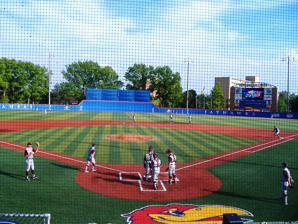
Building: Hoglund Ballpark
Country: United States of America
Year built: 1958
Baseball stadium in Lawrence, Kansas, US Hoglund Ballpark The park in 2012 Full name Hoglund Ballpark Location Lawrence, Kansas Owner University of Kansas Operator University of Kansas Capacity 2,500 Field size Left Field - 330' Center Field - 400' Right Field - 330' Surface AstroTurf GameDay Grass 3D Construction Opened 1958 ; 67 years ago ( 1958 ) Renovated 1987, 2010 Tenants Kansas Jayhawks ( NCAA ) (1958–Present) Website kuathletics.com/hoglund-ballpark Hoglund Ballpark is a baseball stadium in Lawrence, Kansas .  It is the home field for the University of Kansas ' baseball team .  The stadium holds 3,000 people and opened for baseball in 1958.  The stadium sits next to historic Allen Fieldhouse , home to the Kansas Jayhawks basketball teams. It is named after former Jayhawk baseball shortstop and former petroleum-industry CEO Forrest Hoglund. Following the 2010 season, an artificial turf surface was installed at the facility.  The installation, which was overseen by AstroTurf USA at a cost of $ 1.2 million, all of which was funded by donations to the Jayhawk baseball program. See also List of NCAA Division I baseball venues References